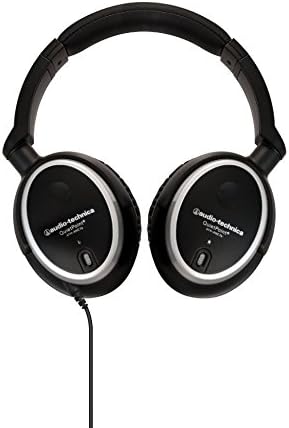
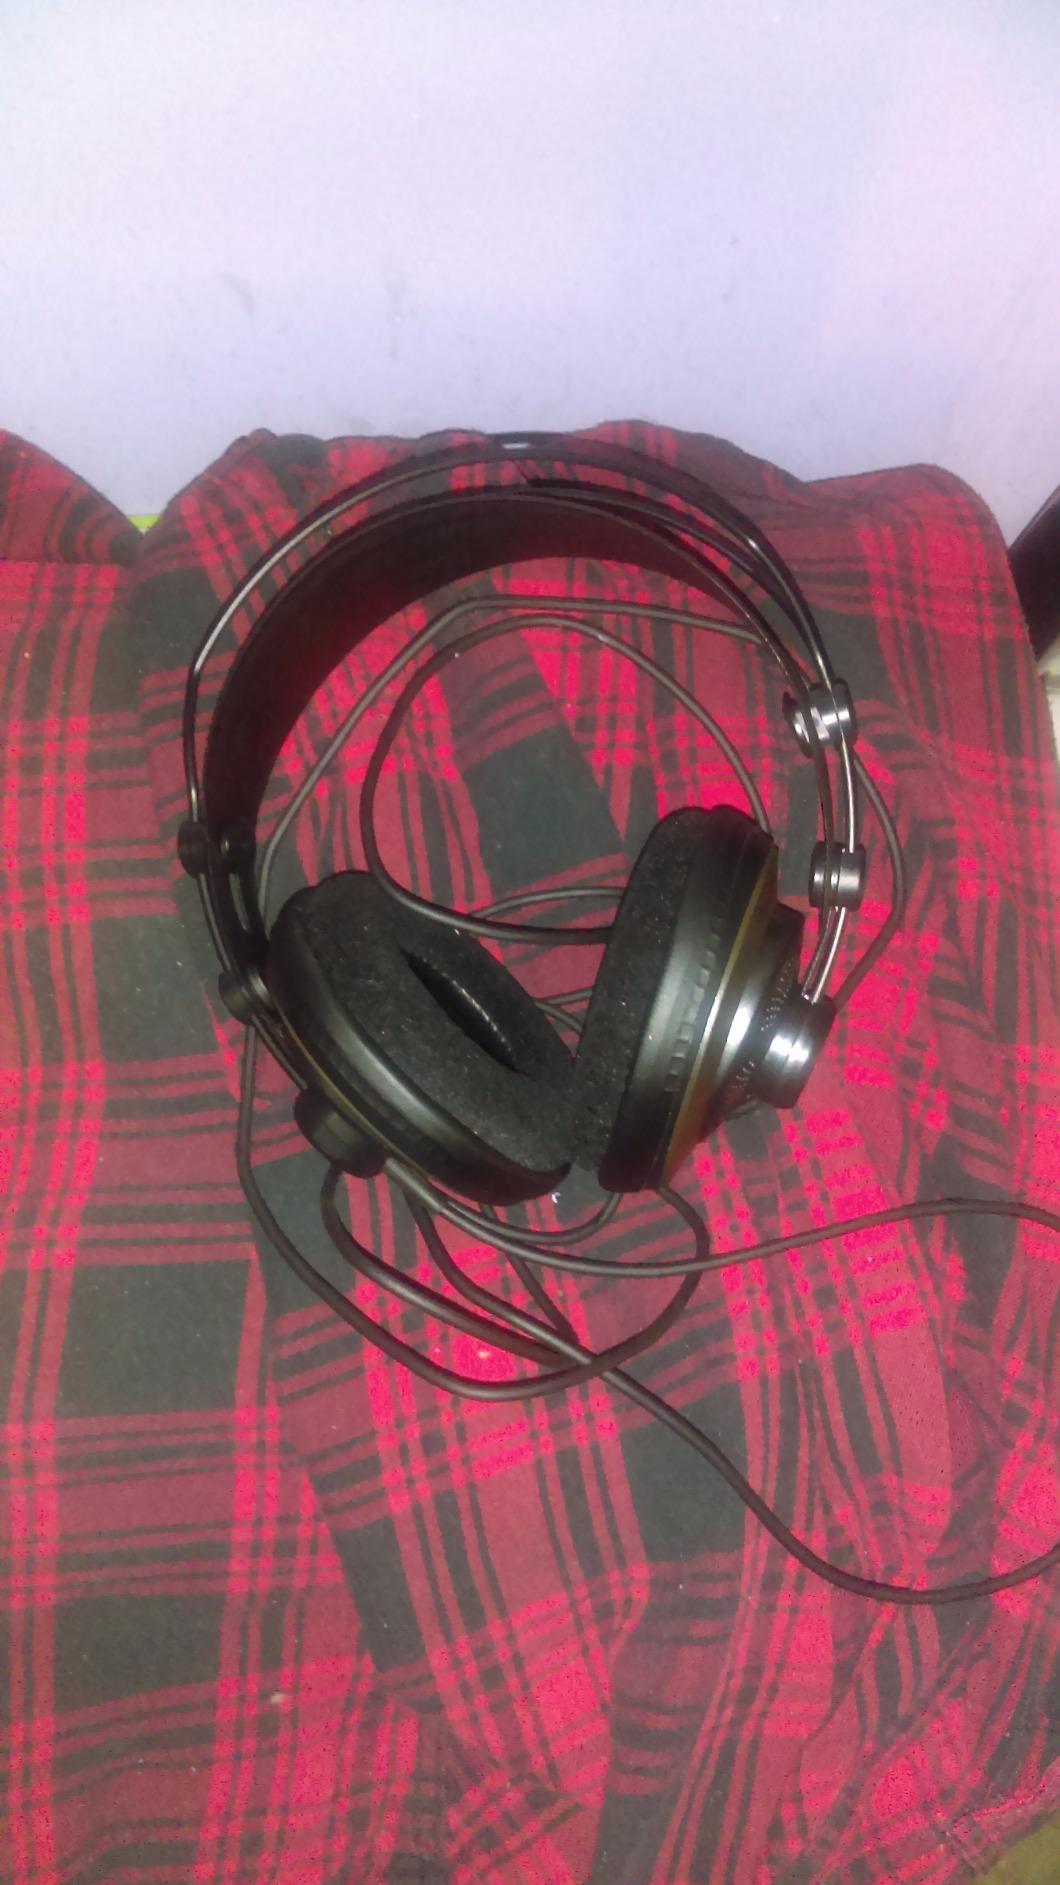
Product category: headphones
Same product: no